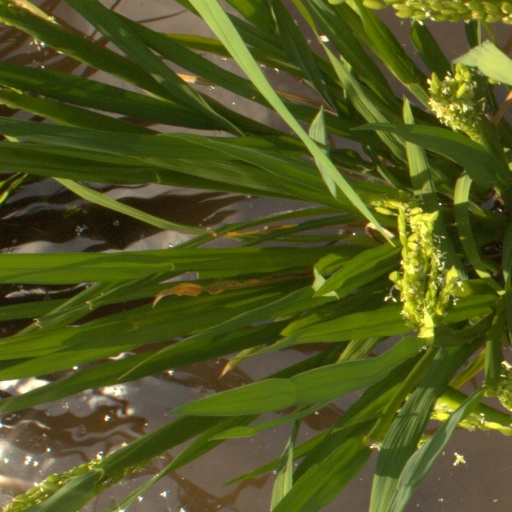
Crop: rice